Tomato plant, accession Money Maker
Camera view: bottom (45 deg); turntable rotation: 330 degrees
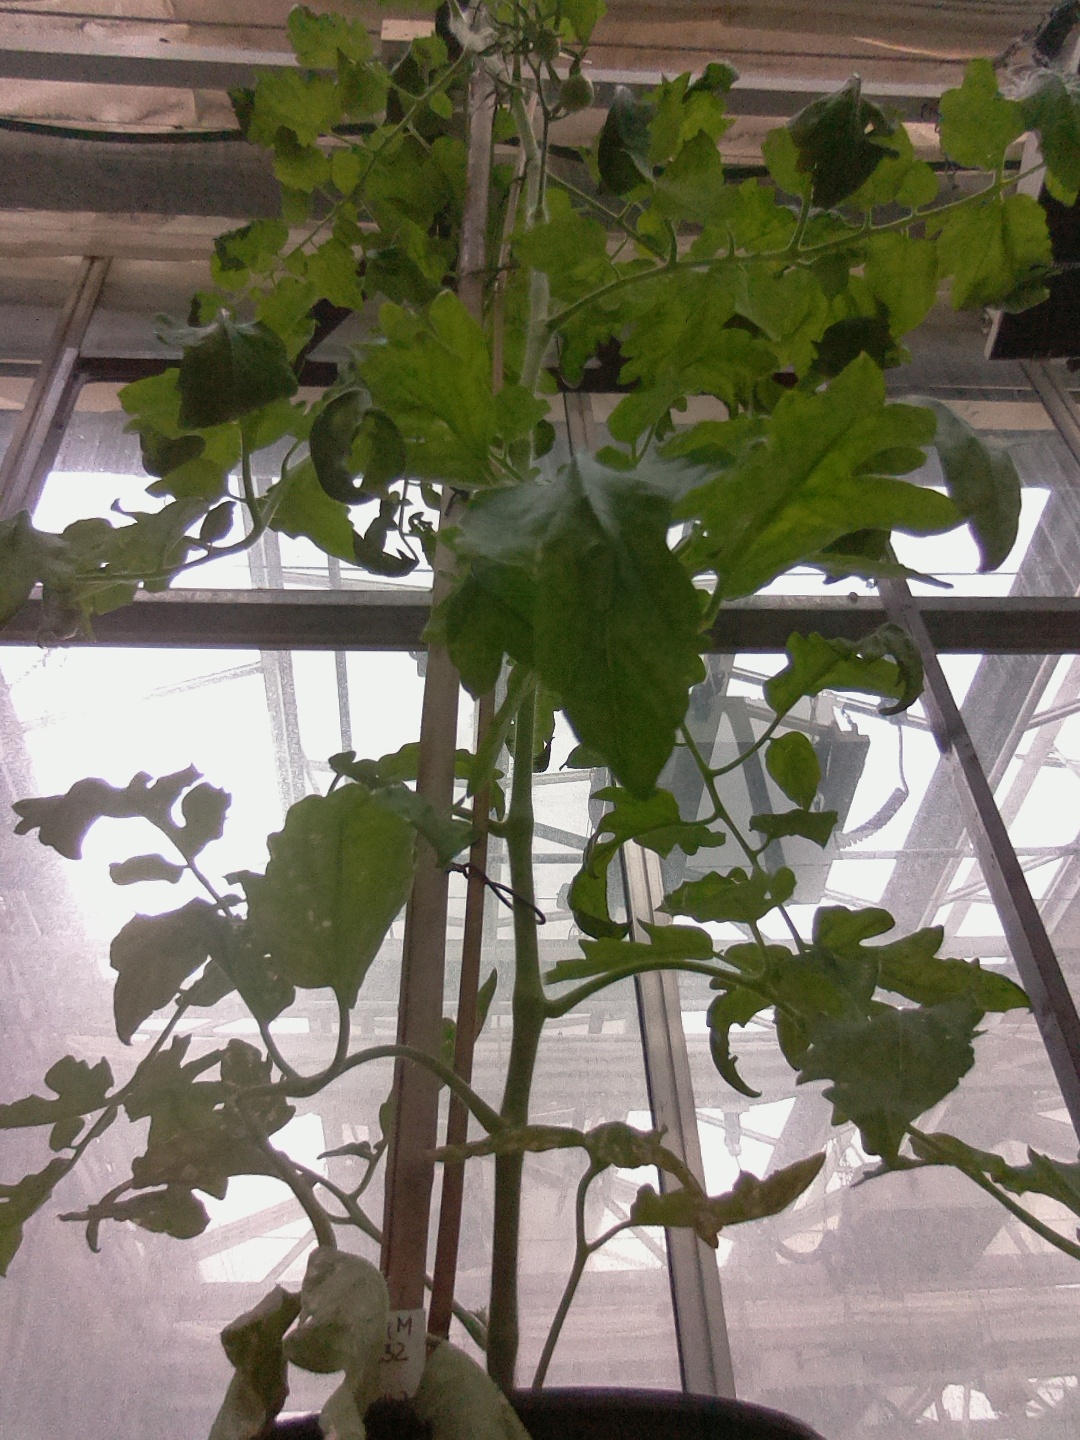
BBCH growth stage 72: 20%-30% of final fruit size